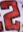
Number: 2